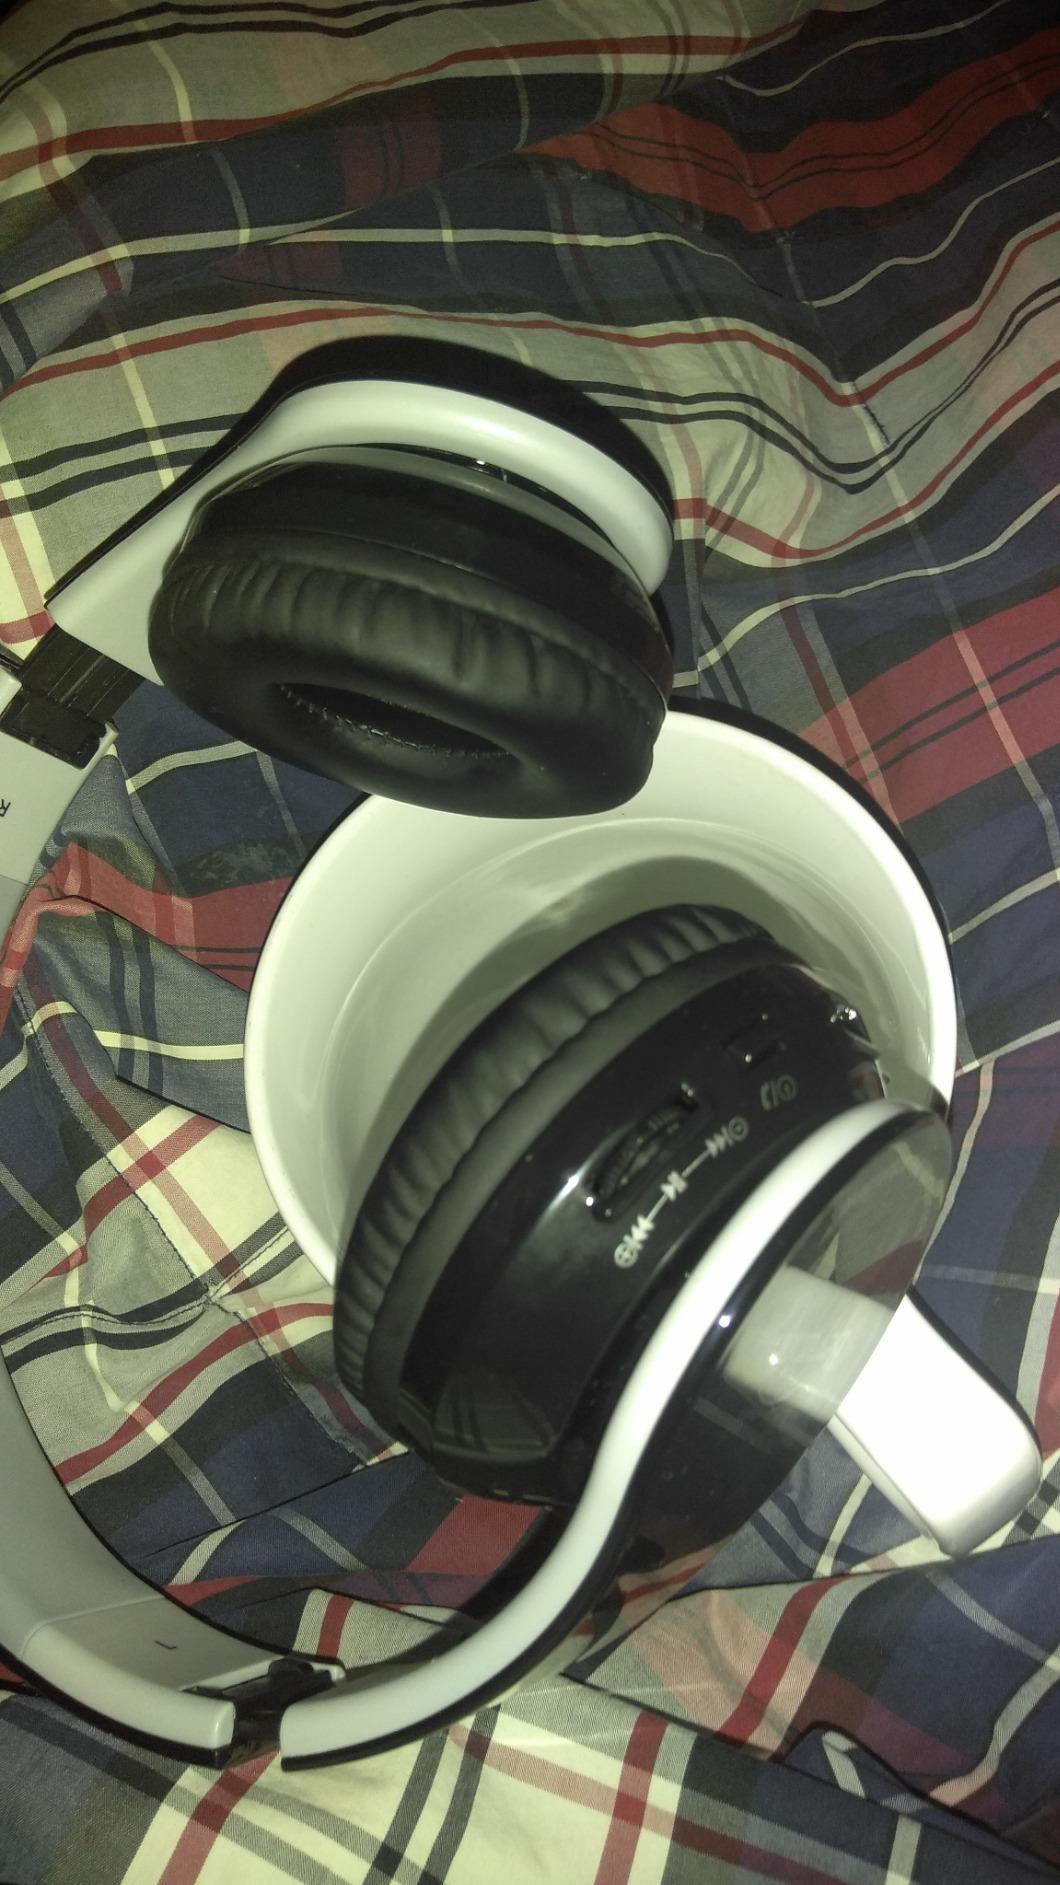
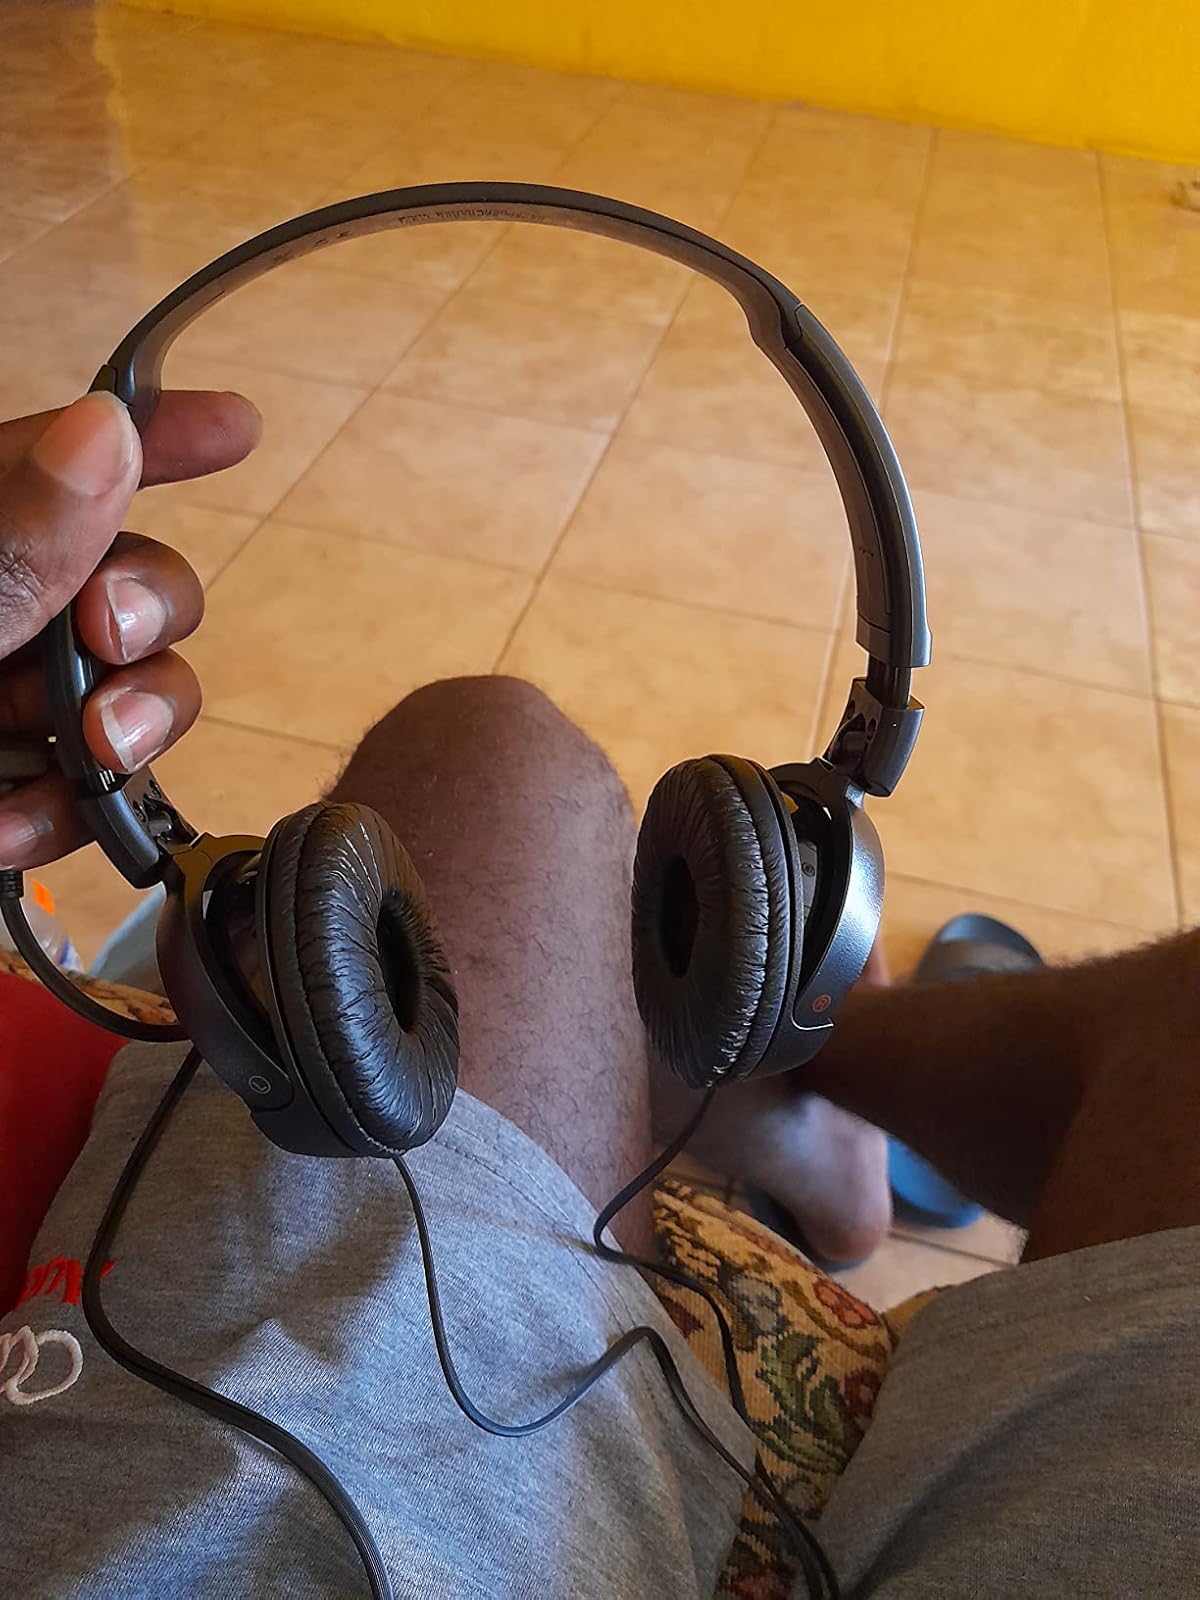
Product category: headphones
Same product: no